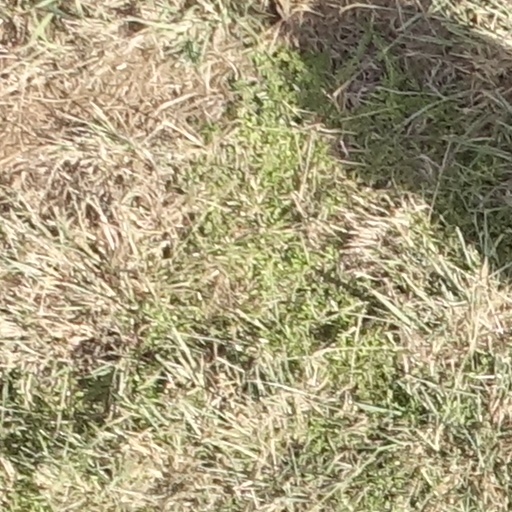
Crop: sorghum